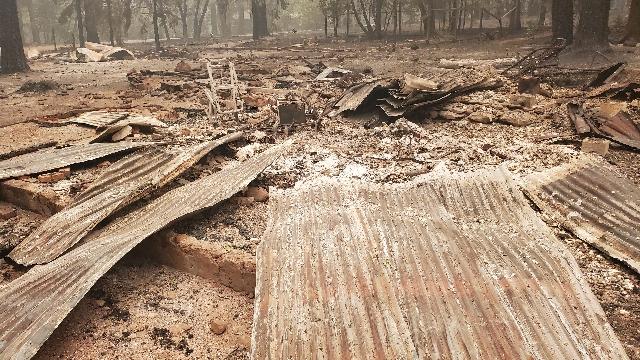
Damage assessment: destroyed